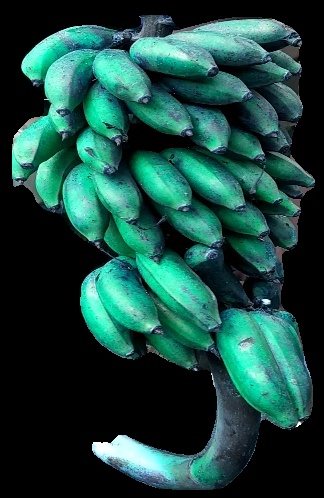
Variety: rasbale
Grade: grade3